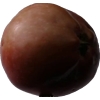
Label: Apple 18